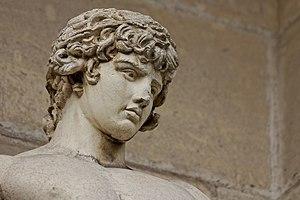
Détail d'une copie moderne de l'Antinoüs de Delphes, château de Vincennes.